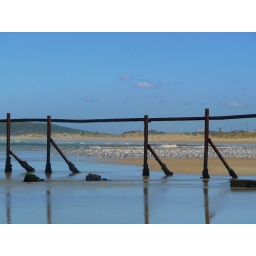
took in Strand, while walking on the beach on morning. HAVE A FABULOUS WEEKEND!!!!!!